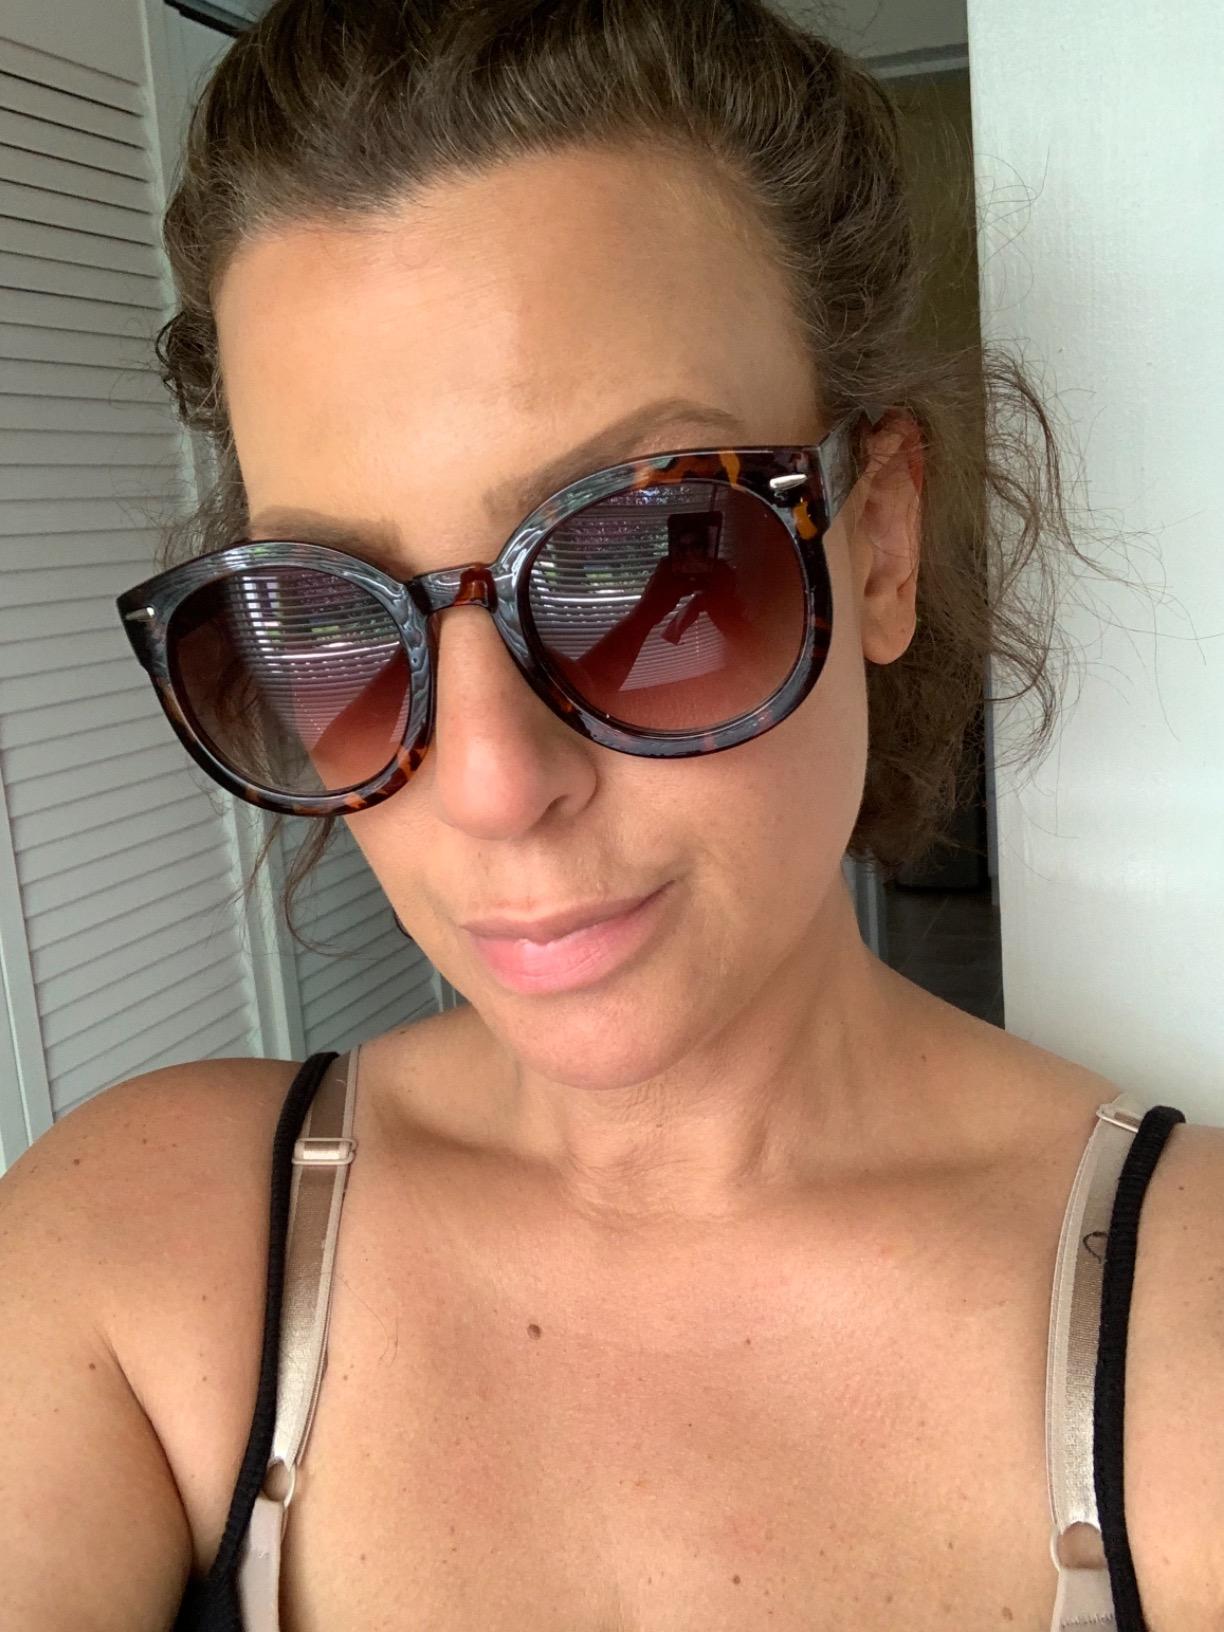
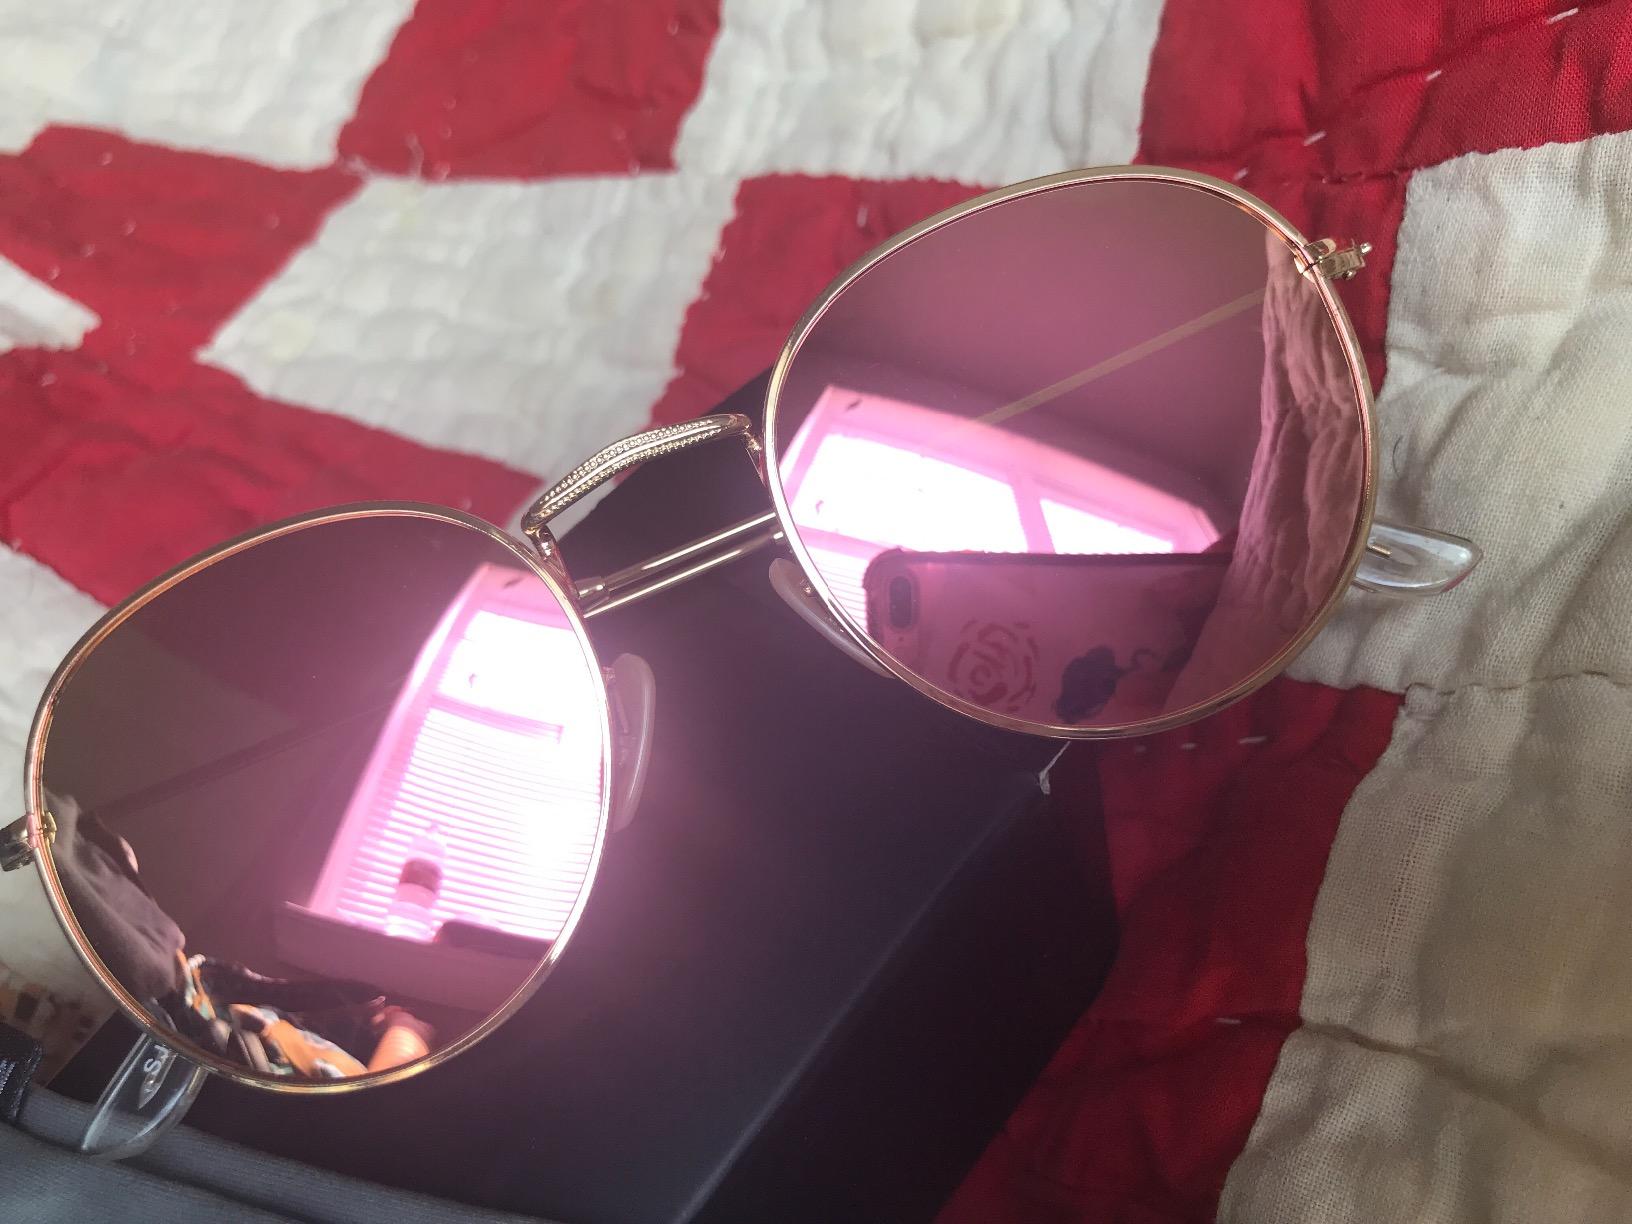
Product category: accessories_sunglasses
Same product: no